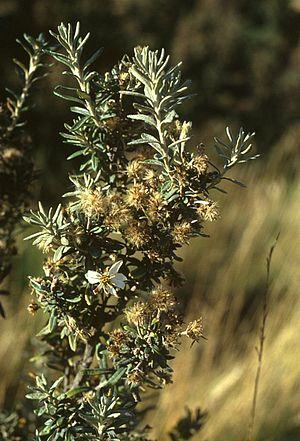
Chiliotrichum diffusum est une espèce de plantes à fleurs du genre Chiliotrichum de la famille des Asteraceae. Elle est communément appelée fachine en anglais et mata negra au Chili et en Argentine.
Chiliotrichum est un genre de plantes de la famille des Asteraceae.